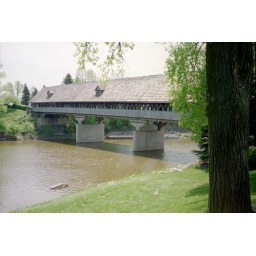
covered bridge over the cass river - leading to bavarian inn lodge